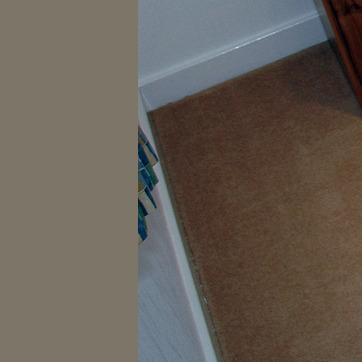
Material: carpet